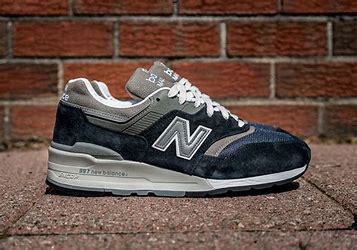
Brand: New
Model: Balance New Balance 997